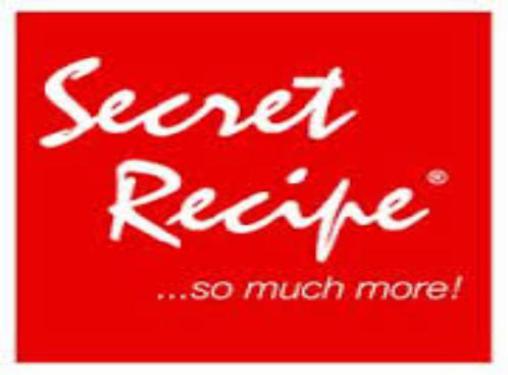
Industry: Food